Seed (electronic literature)

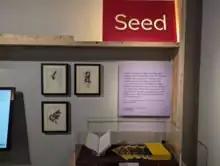
Exhibit for Seed in the British Library 2023

Seed was originally Walsh's PhD submission for her doctoral thesis at the University of East Anglia.